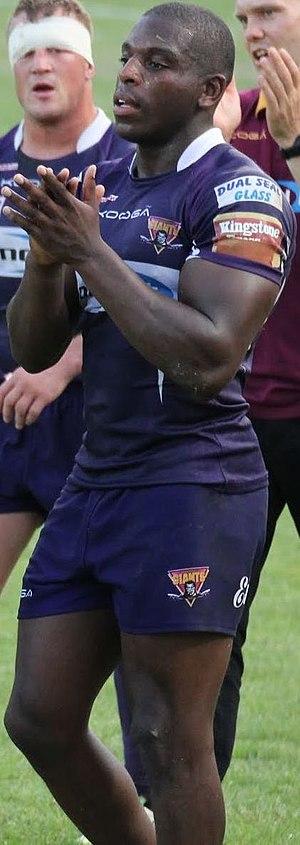
La Coupe du monde de rugby à XIII 2017 est la 15ᵉ édition de la Coupe du monde de rugby à XIII, compétition organisée par la fédération internationale de rugby à XIII et qui réunit les meilleures sélections masculines. Elle se déroule du 27 octobre 2017 au 2 décembre 2017 en Australie, en Nouvelle-Zélande et en Papouasie Nouvelle-Guinée.
Jermaine McGillvary, né le 16 mai 1988 à Huddersfield, est un joueur de rugby à XIII anglais évoluant au poste d'ailier ou d'arrière. Il fait ses débuts en Super League avec les Giants d'Huddersfield lors de la saison 2010. Il a revêtu également le maillot de l'Angleterre à partir de 2015.
Le Tournoi des Quatre Nations 2016 est la cinquième édition de cette compétition internationale de rugby à XIII. Elle se déroule du 28 octobre au 20 novembre 2016 en Angleterre. Les quatre participants sont l’Australie, la Nouvelle-Zélande, l'Angleterre et l'Écosse, qualifié en remportant la Coupe d'Europe des nations 2014.